Canadian Siberian Expeditionary Force

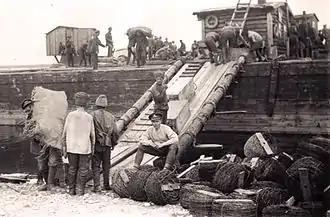
A Canadian gunner (seated) supervises the loading of a barge by prisoners.

The Commonwealth War Graves Commission site, part of the Churkin Naval Cemetery (known in Russian as the "Morskoe" or Maritime Cemetery on the Churkin Peninsula in Vladivostok), contains the graves of 14 Canadians alongside British, French, Czechoslovak and Japanese troops who died during the Siberian Intervention and a monument to Allied soldiers buried in various locations in Siberia. The same section contains a memorial to the ten British and three Canadian soldiers whose graves are found in other parts of Siberia. The Australian Honorary Consul at that time is also interred there.